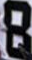
Number: 8